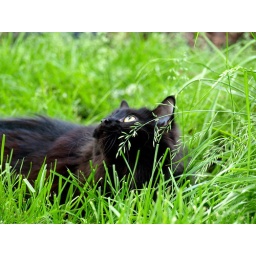
The fearsome feline has spotted a couple of Blue jays in the little elm tree above her.